Sheffield Cricket Club

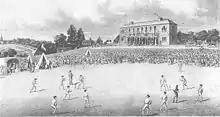
A cricket match at Darnall in the 1820s, a venue at which Sheffield often played.

The Sheffield club continued to play occasional first-class matches, mainly against other northern clubs. In September 1833 occurred the first use of "Yorkshire" as the team name instead of "Sheffield". This was in the Yorkshire v Norfolk match at Hyde Park, Sheffield which Yorkshire won by 120 runs. The great Fuller Pilch was still playing for Norfolk. Yorkshire was by now finding star players of its own, especially the fast bowling all-rounder Tom Marsden.